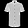
Label: Shirt